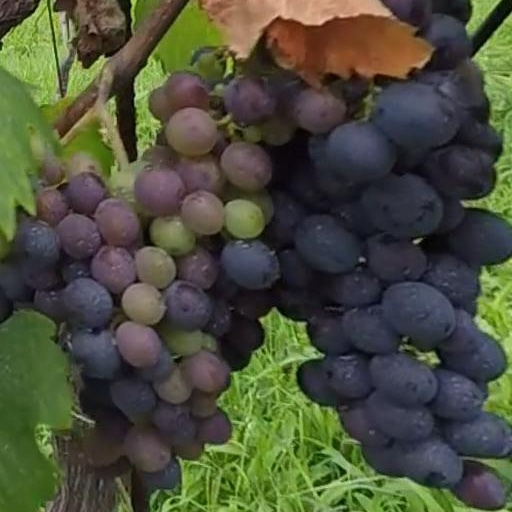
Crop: grape